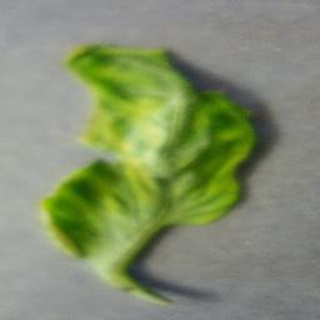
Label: tomato_yellow_leaf_curl_virus